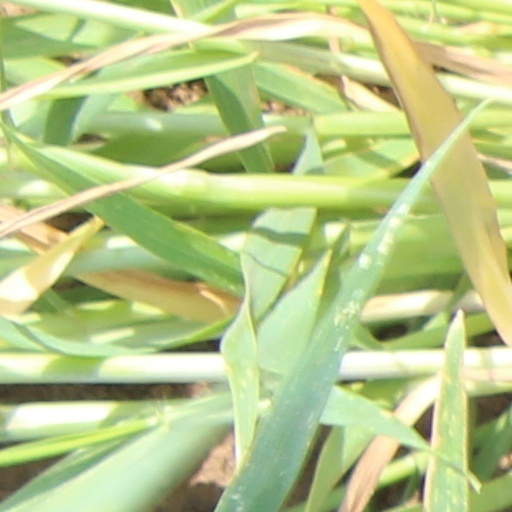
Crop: wheat